Rhys (singer)

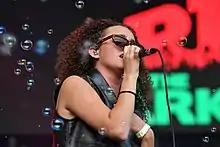
Rhys in 2018

Rhys Clarstedt (born 27 October 1997), better known as simply Rhys, is a Swedish-American singer and songwriter. Her singles "Swallow Your Pride" and "Last Dance" became hits in Sweden. In 2018 she released her debut album "Stages".